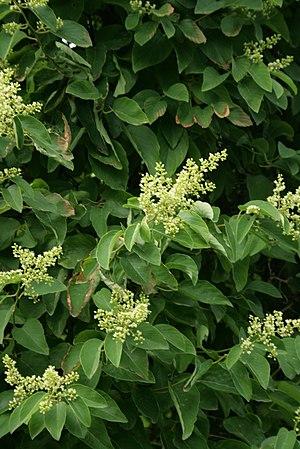
Berchemia est un genre d'arbres de la famille des Rhamnaceae.